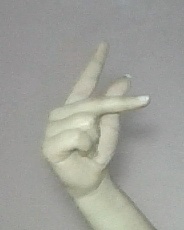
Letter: dha